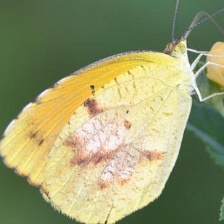
Species: SLEEPY ORANGE
Butterfly family (ImageNet category): sulphur_butterfly